137th New York Infantry Regiment

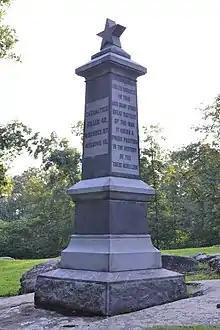
New York Infantry monument at Gettysburg Battlefield

The 137th New York Infantry Regiment was an infantry regiment in the Union Army during the American Civil War. It is famous for accomplishing a similar feat to the 20th Maine Infantry Regiment during the Battle of Gettysburg on the second day at the other end of the United States' line.